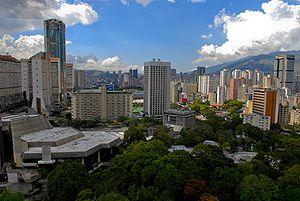
Santiago de León de Caracas, traditionnellement connue sous le nom de Caracas, est la capitale et la plus grande ville du Venezuela. Couvrant 433 km², la ville fait partie du district Capitale au sein de la municipalité de Libertador. Caracas compte trois millions d'habitants.